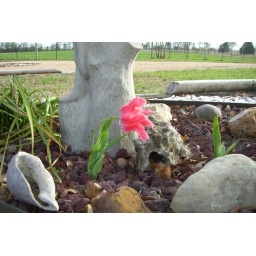
In flower bed in front of house